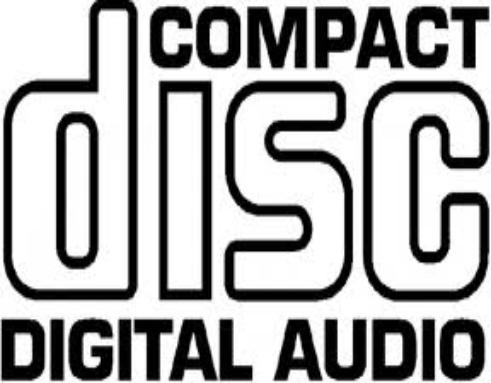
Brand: Compact
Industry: Electronic